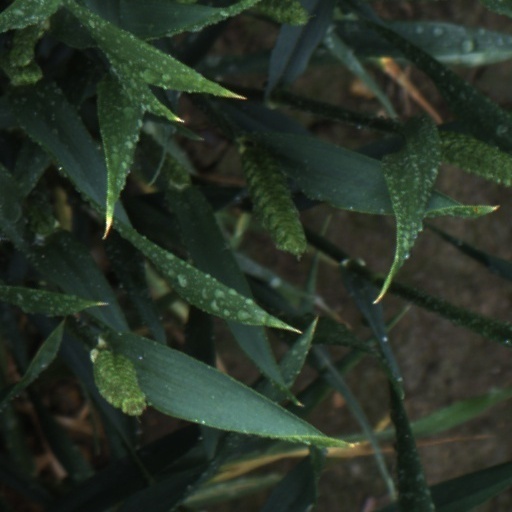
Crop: wheat